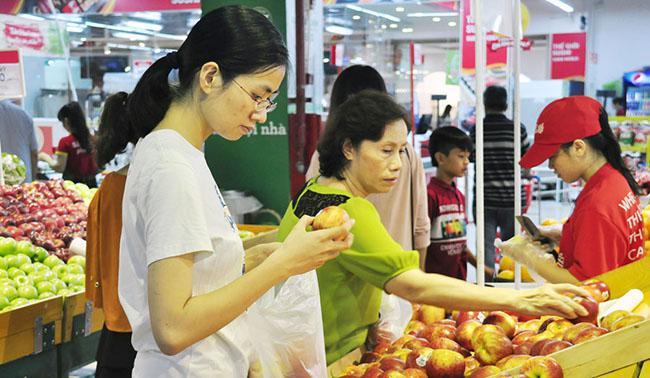
có nhiều quả táo xuất hiện ở trên kệ hàng